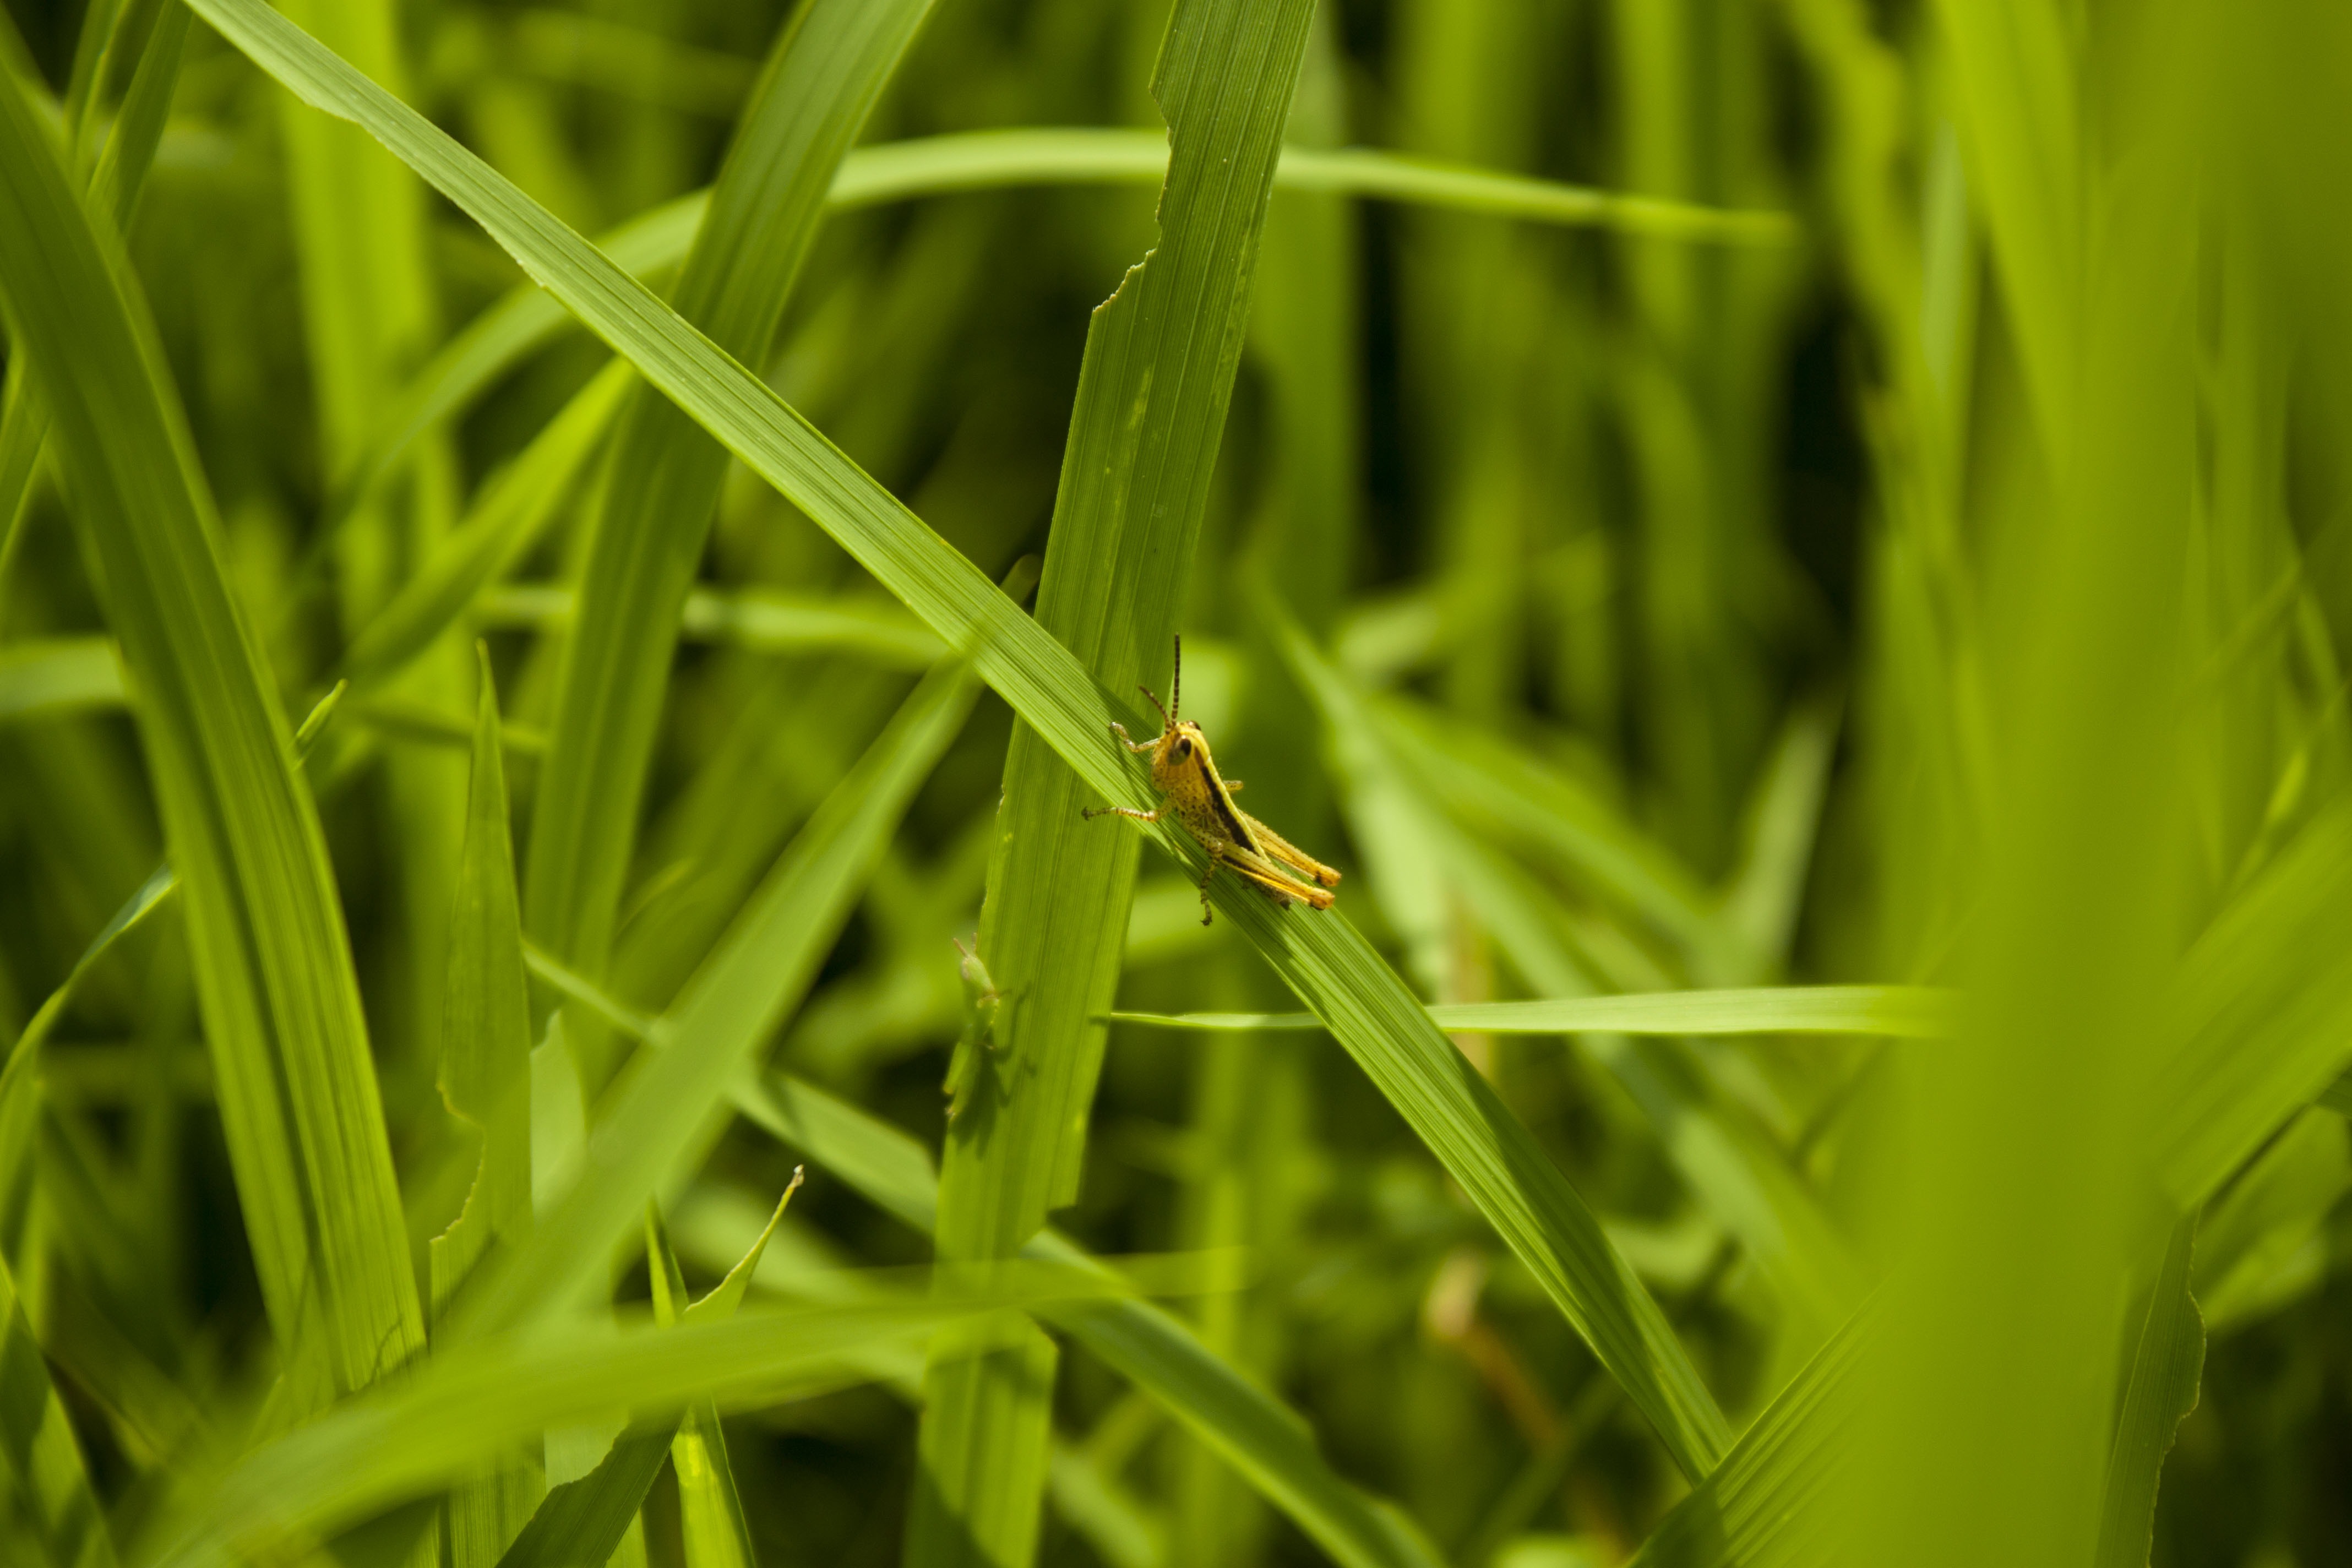
nature, grass, plant, field, farm, lawn, meadow, countryside, leaf, flower, green, crop, insect, rice, invertebrate, close up, background, grasshopper, macro photography, paddy field, rice paddies, paddies, grass family, plant stem